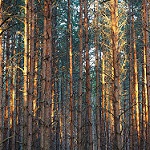
Scene: Outdoor